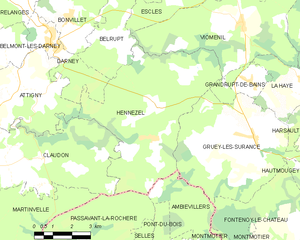
Carte des communes françaises Hennezel